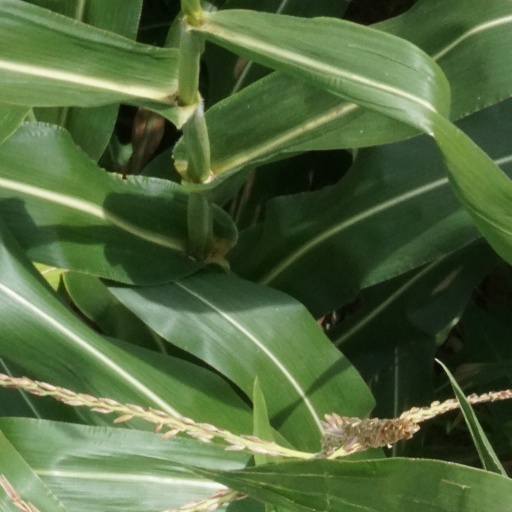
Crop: maize; corn